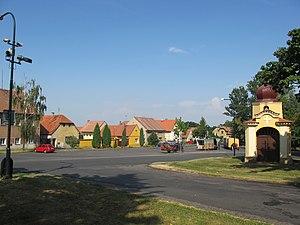
Smolnice est une commune du district de Louny, dans la région d'Ústí nad Labem, en République tchèque. Sa population s'élevait à 421 habitants en 2018.